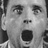
Emotion: surprise